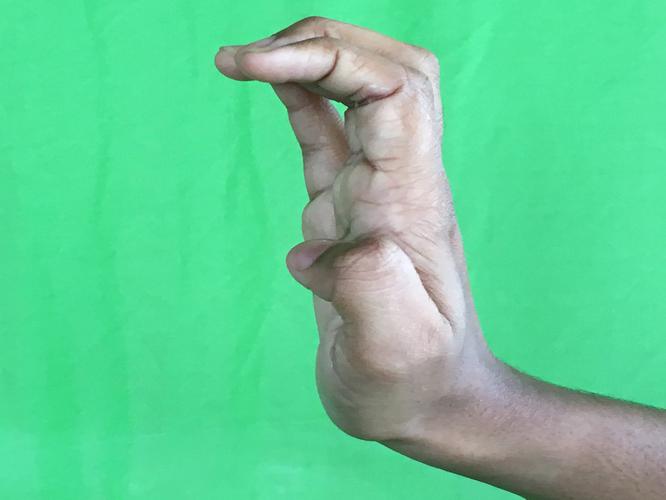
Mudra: Sarpasirsha
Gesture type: single_hand